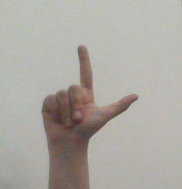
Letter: laam